Action Saybusch

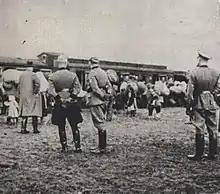
Polish families carrying allowable possessions board deportation train

The assembly points at railway stations held each time about 1,000 Polish people; who were split into groups of 40 in line with already numbered rail cars. Each transport was usually sent separately, first to a railway junction in Łódź (for further selection), and from there, to previously chosen locations across the General Government ("Generalgouvernement"). Poles were delivered to towns and villages in the vicinity of Biłgoraj, Wadowice, Radzymin, Łuków, and to the Lublin and Kielce governorates (see, the Lublin Reservation organized since October 1939), where they were dropped off alone without any help. Moreover, the Germans had warned the local population that the arriving deportees were criminals, thus further worsening their plight. They were met with fear and only reluctant acceptance at their destinations. Many died during transport. Others were forced to beg. The whole displacement action was conducted by the "Polizei-Battalion No. 82" (under Kegel) and "Battalion No. 83" (under Eugen Seim, stationed in Jeleśnia) with approximately 500 soldiers as well as numerous SS, RKF and NSDAP functionaries including "Katowice" Gestapo officers.